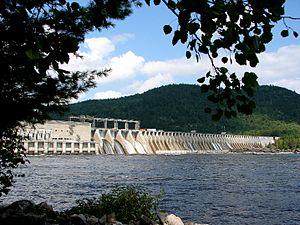
Le secteur de l'hydroélectricité au Canada se situe en 2019 au 2ᵉ rang mondial en termes de production avec 9,2 % de la production mondiale, derrière la Chine et devant le Brésil, et au 4ᵉ rang mondial en termes de puissance installée derrière la Chine, les États-Unis et le Brésil. L'hydroélectricité a fourni 64 % de la production d'électricité du pays en 2017, 59 % en 2018 et 61 % en 2019. Le Canada exporte aussi de l'hydroélectricité vers les États-Unis : 16 % de la production canadienne en 2015 et 1,6 % de la consommation d'électricité des États-Unis.